Wergeland (crater)

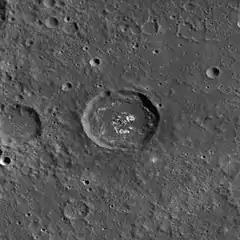
MESSENGER WAC mosaic

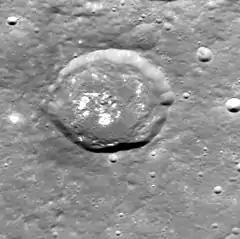
Oblique MESSENGER image

Wergeland is a crater on Mercury. Its name was adopted by the International Astronomical Union in 1976, after the Norwegian poet Henrik Arnold Wergeland.